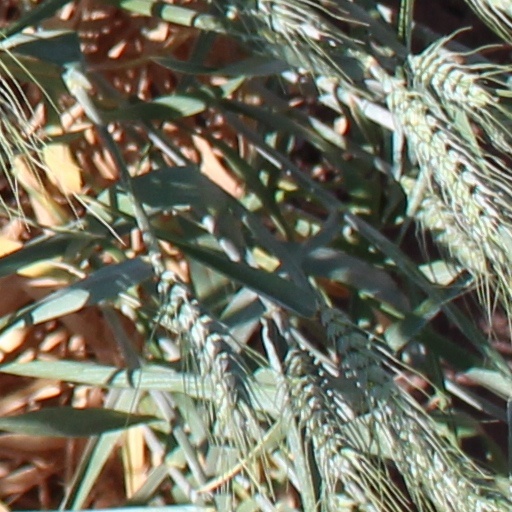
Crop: wheat